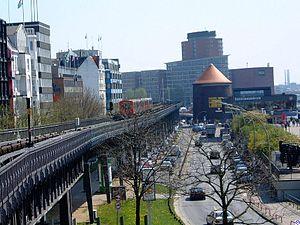
Le métro de Hambourg a été ouvert à l'exploitation en 1912 et transporte aujourd'hui 180 millions de passagers. Il comporte 4 lignes et fait partie du système de transport en commun de la ville qui comprend également un réseau de RER, un réseau de trains de banlieue et un réseau de bus. Il est exploité par Hamburger Hochbahn AG et appartient au Hamburger Verkehrsverbund.